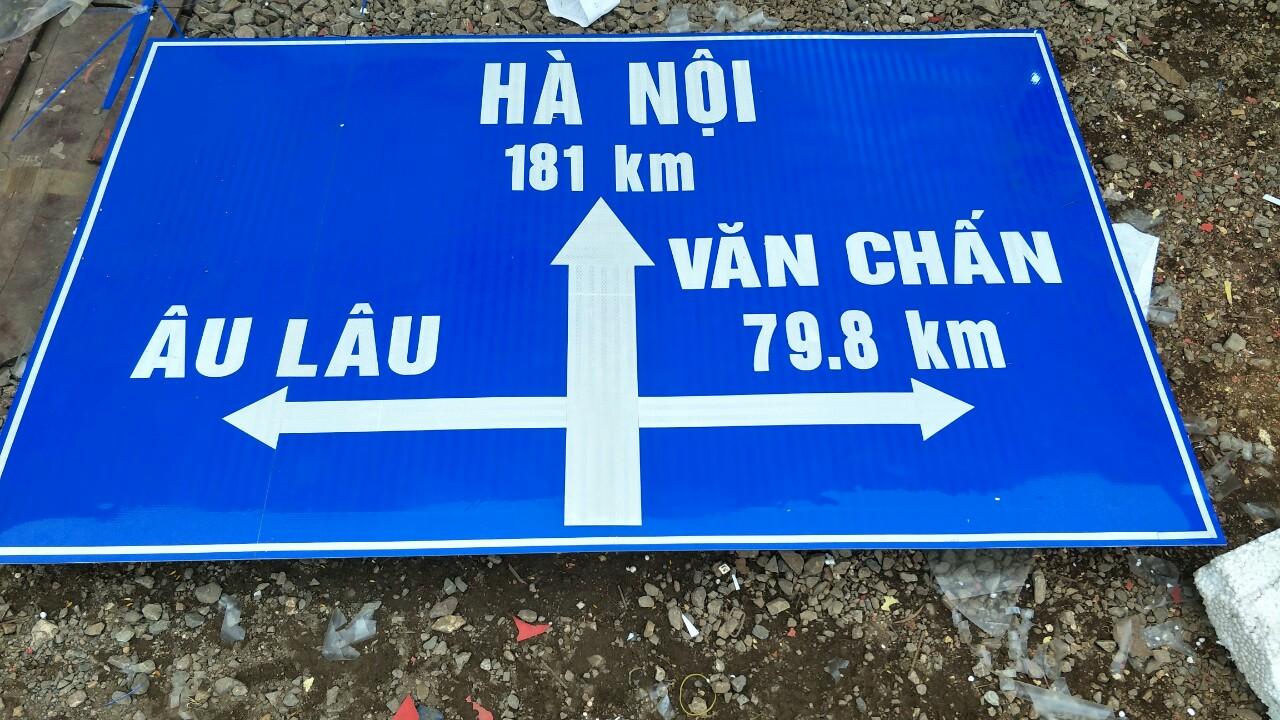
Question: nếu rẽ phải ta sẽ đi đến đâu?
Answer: ta sẽ đi đến văn chấn